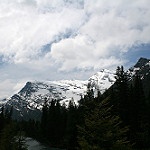
Scene: Outdoor